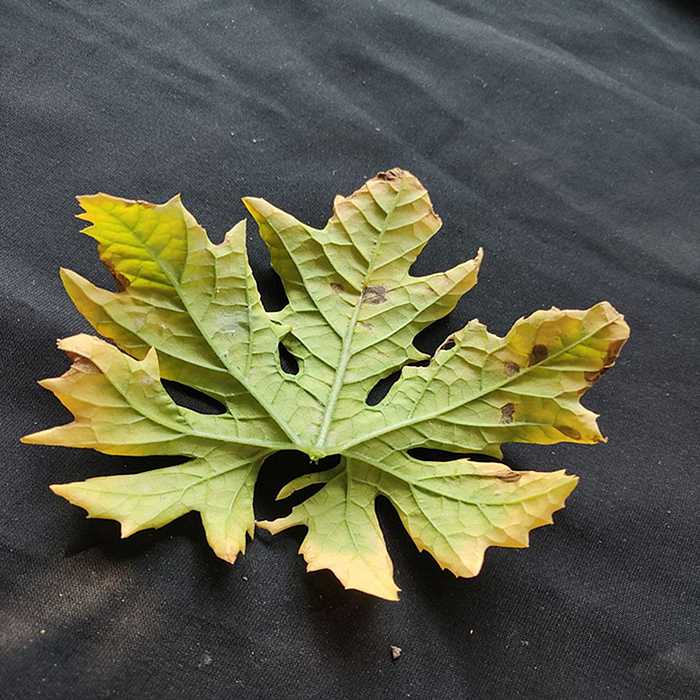
Plant: Bitter Gourd
Label: Fusarium wilt